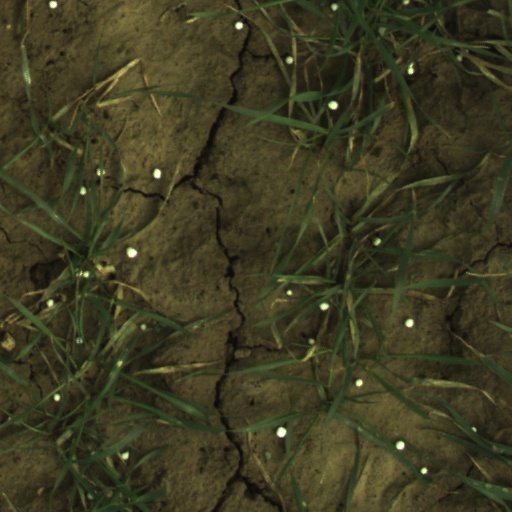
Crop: wheat